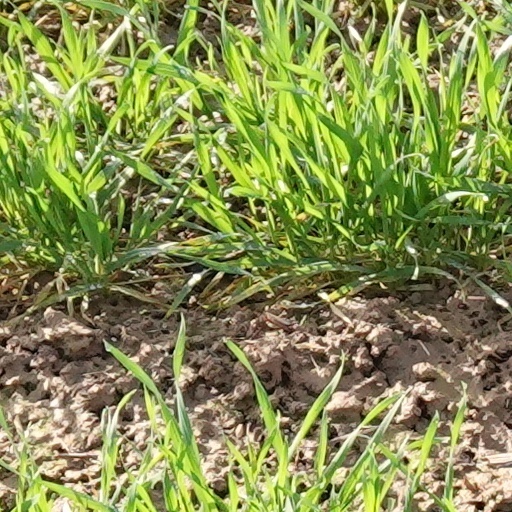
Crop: wheat